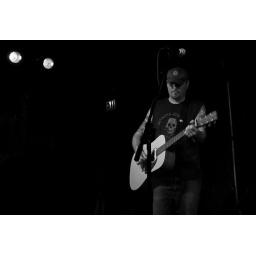
tim barry at the revival tour show, black cat in dc oct 2008